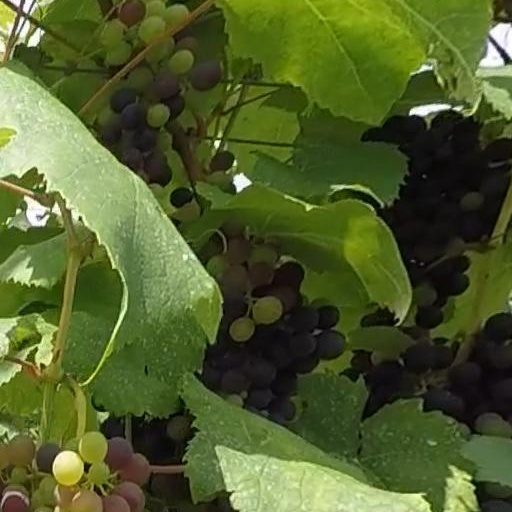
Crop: grape